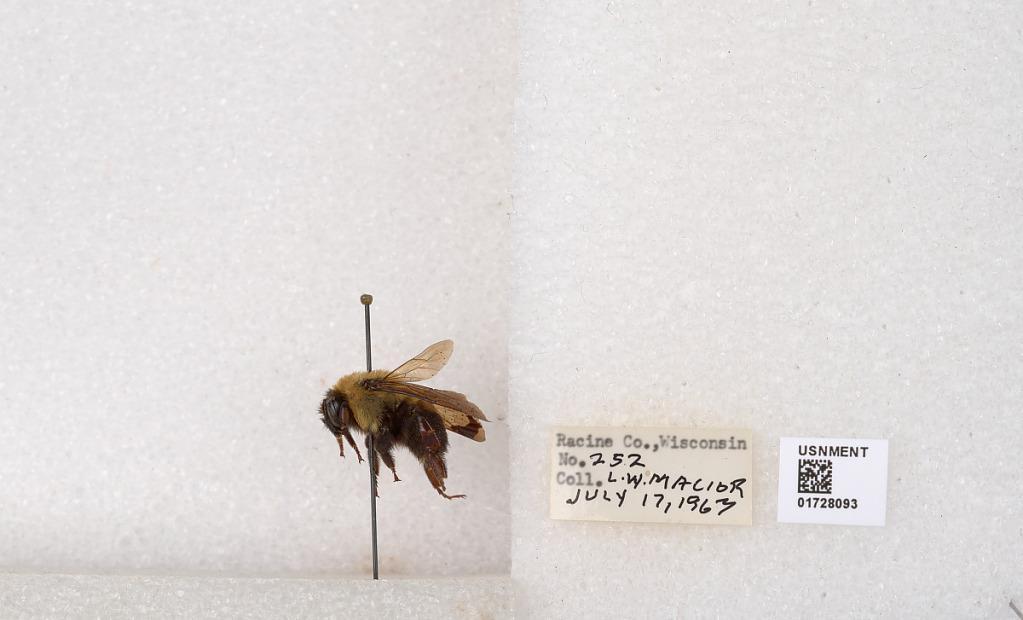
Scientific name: Bombus (Separatobombus) griseocollis (De Geer)
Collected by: L. Macior
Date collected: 1963-7-17
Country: United States
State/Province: Wisconsin
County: Racine
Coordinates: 42.7299, -87.8123